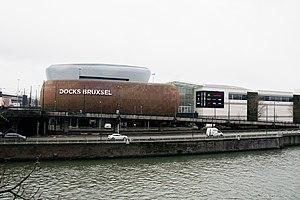
Centre commercial
Cette page reprend une partie des bâtiments remarquables se trouvant sur le trajet de la ligne 7 du tramway de Bruxelles.